Culture of Gujarat

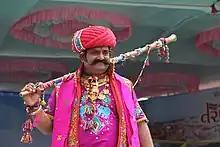
A man in traditional costumes during Tarnetar fair.

Gujarat is a part of the ancient Indus Valley Civilization. Many Hindu religious traditions developed in Gujarat.